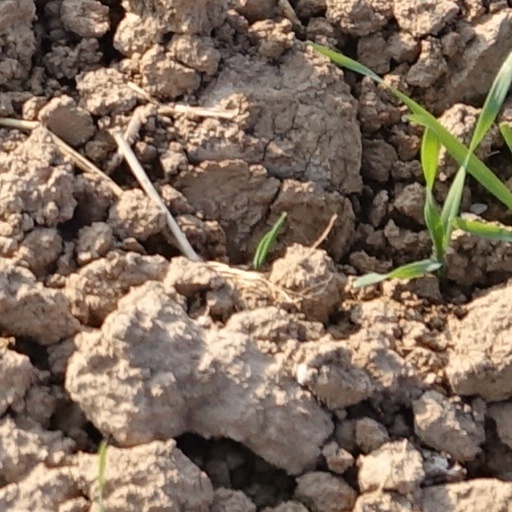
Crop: wheat